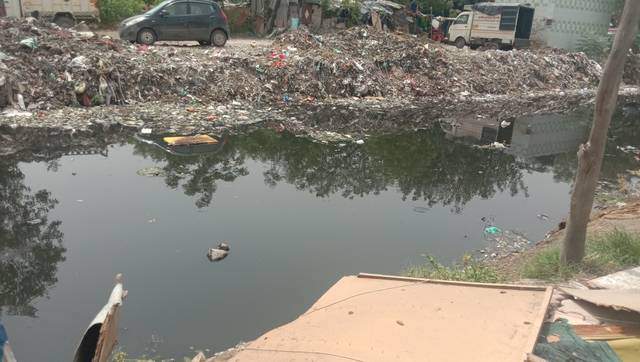
Region: India
Coordinates: 28.645, 77.271